Cilgerran

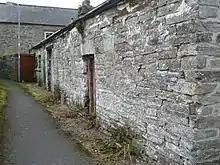
Former dwelling (note blocked-up windows) built from local stone

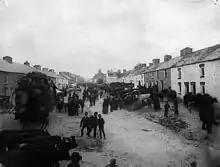
Cilgerran fair

The principal occupations throughout Cilgerran's history were farming, salmon fishing and slate quarrying. In 1895 salmon of 38 and 43 1/2lb were caught in coracle nets. The town's market ended in the early 20th century, there was no further quarrying after 1936 and the castle had been allowed to become a ruin since the 16th century, partly as a result of nearby quarrying. At least since 1833 Cilgerran has been referred to as a village.